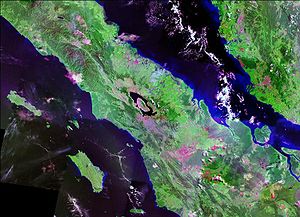
Supervulkan / Ordet supervulkans oprindelse / Kendte superudbrud
Satellitbillede af Tobasøen, stedet for et VEI-8 udbrud ~75.000 år siden.
"En supervulkan er en fællesbetegnelse af vulkaner hvis udslyngende materiale under et enkelt vulkanudbrud overstiger 1.000 kubikkilometer. En anden benævnelse er VEI 8, det vill sige det højeste niveau på VEI-skalaen. Til sammenligning kan nævnes at rumfanget ved det største kendte udbrud i historisk tid, Tambora år 1815, kun var i størrelsesordenen 100 til 150 kubikkilometer. I en lidt ""generøsere"" grænsedragning for grænsen mellen supervulkanudbrud og ""almindelige"" udbrud regner vulkanologerne selv udbrud med styrke 7 på VEI-skalaen som superudbrud. Tamboras udbrud er det eneste kendte i historisk tid som nåede niveau 7 på VEI-skalaen.